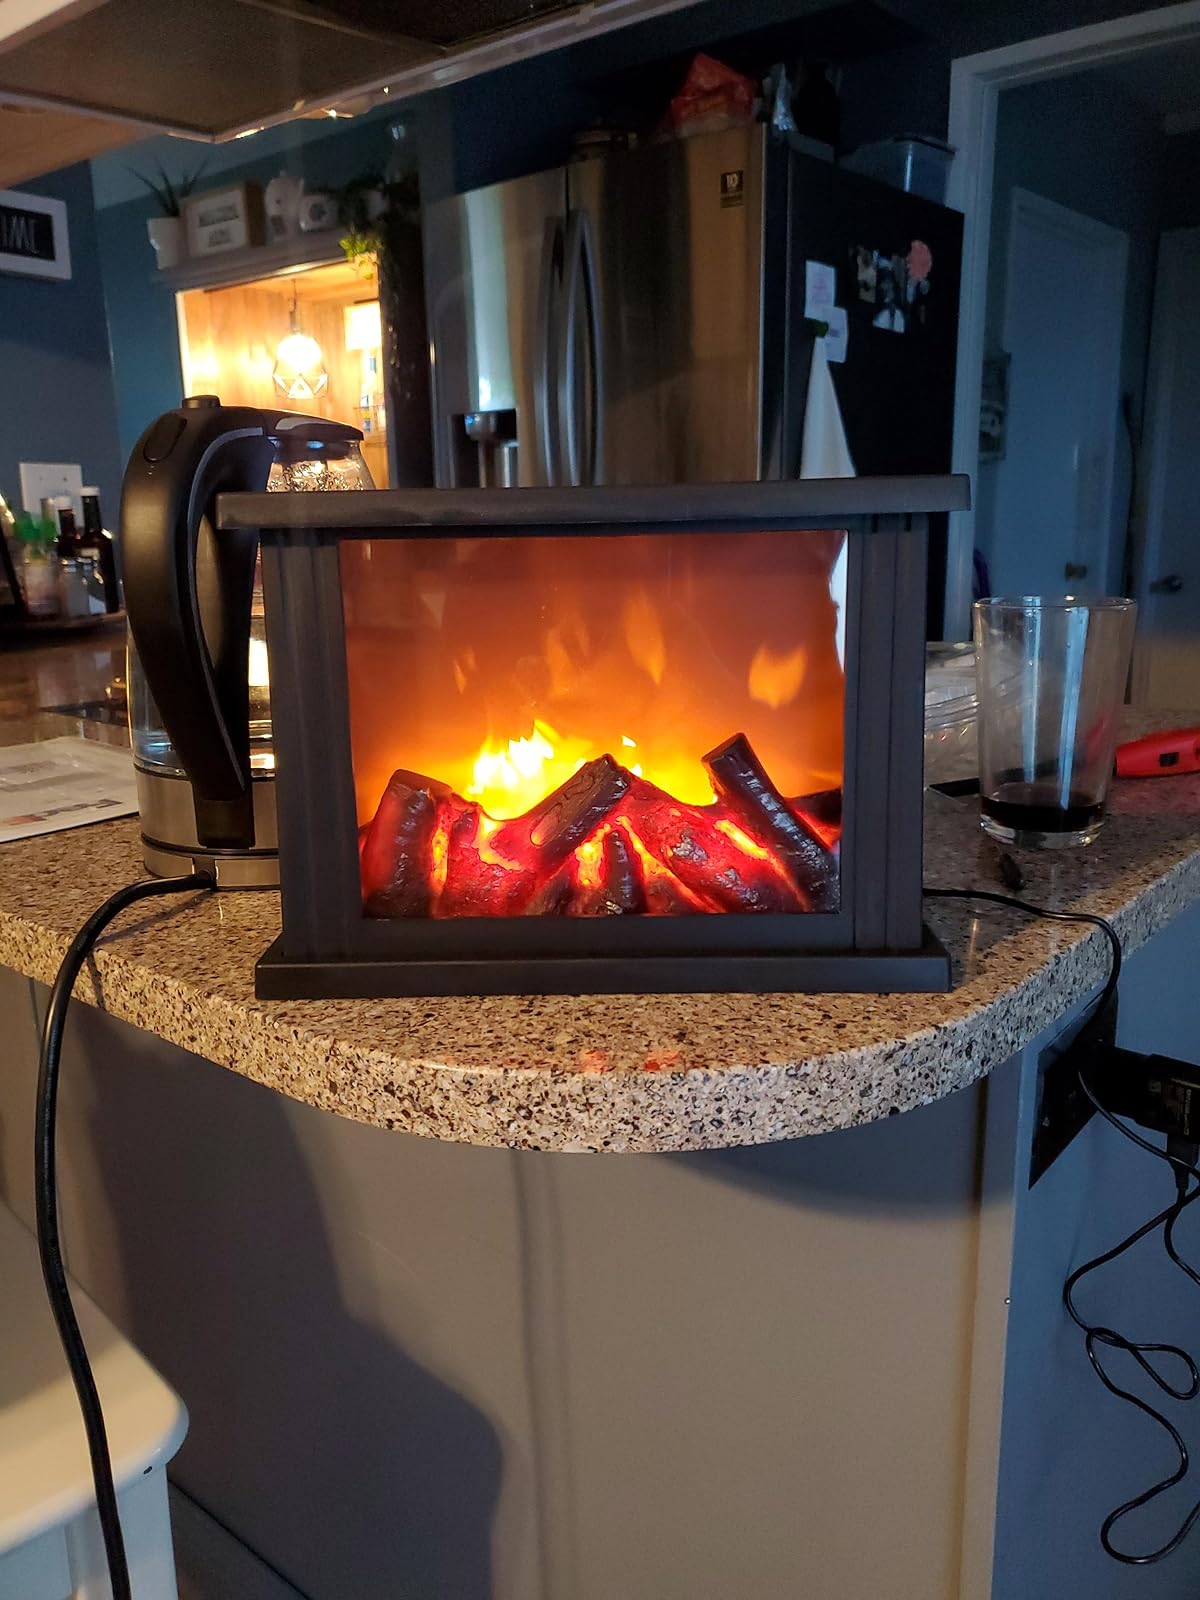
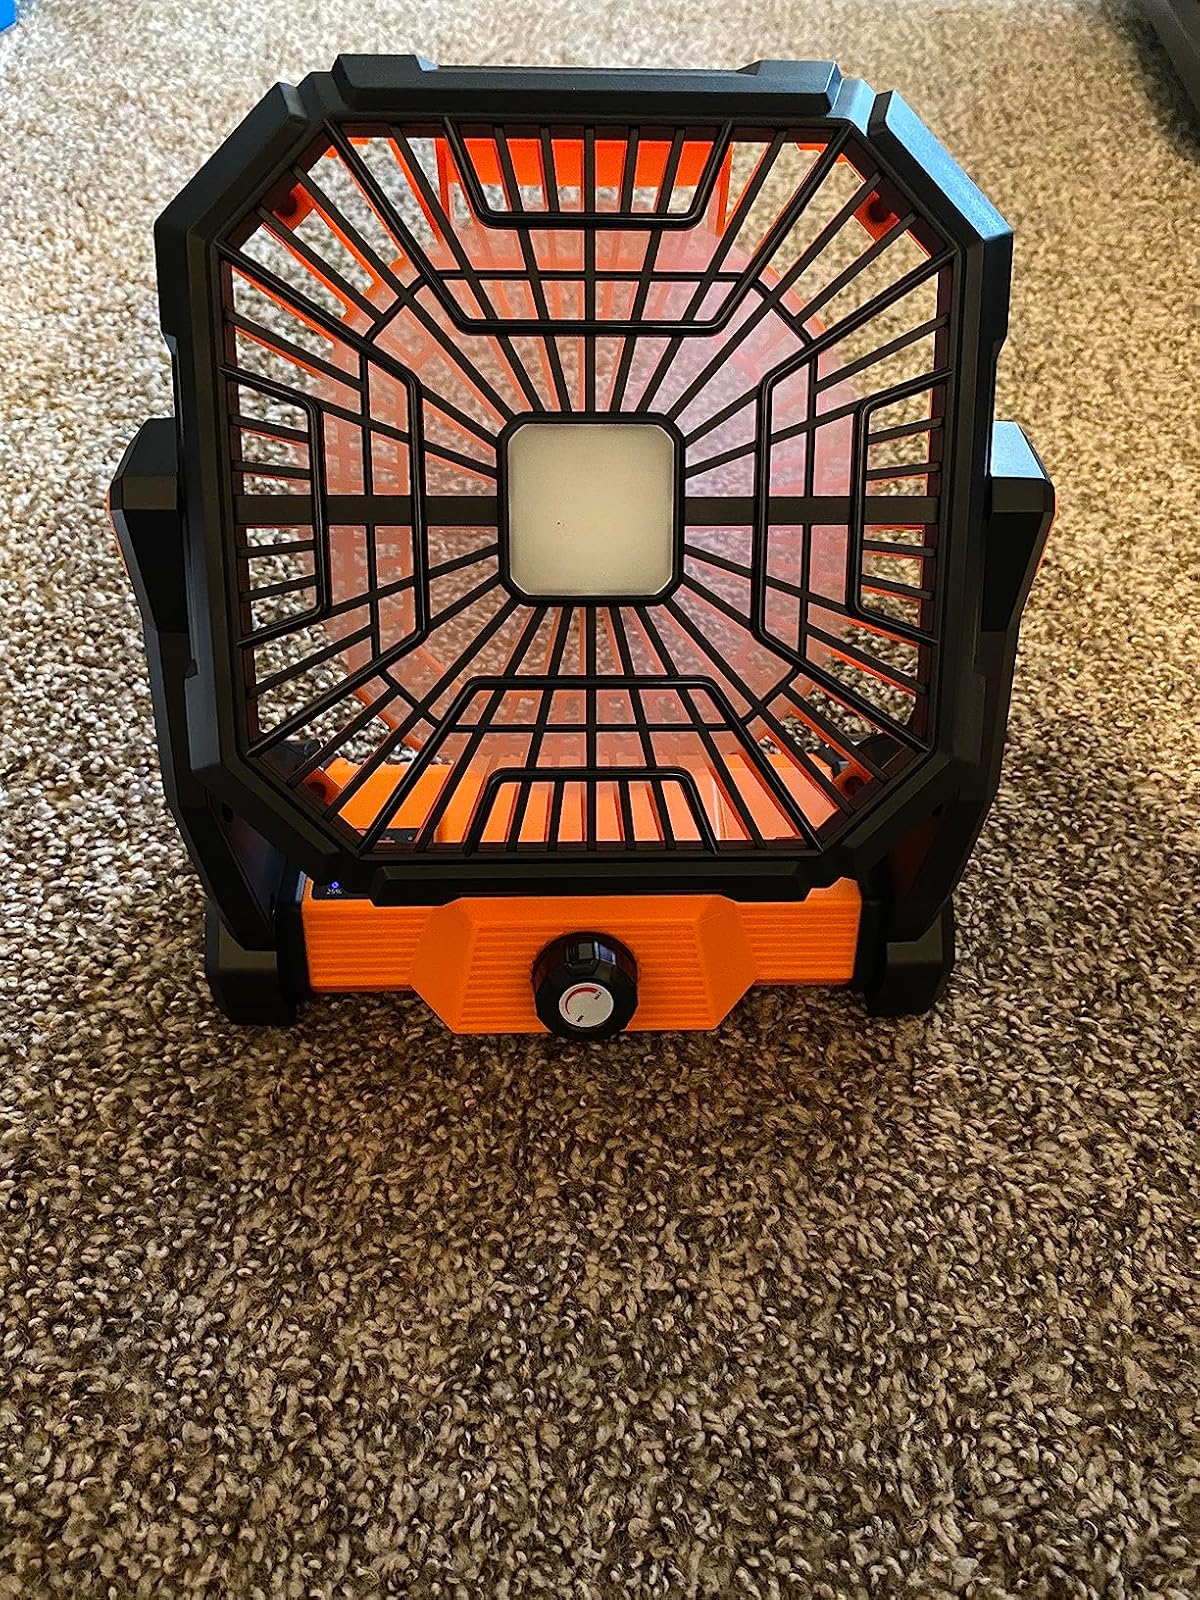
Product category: lantern
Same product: no